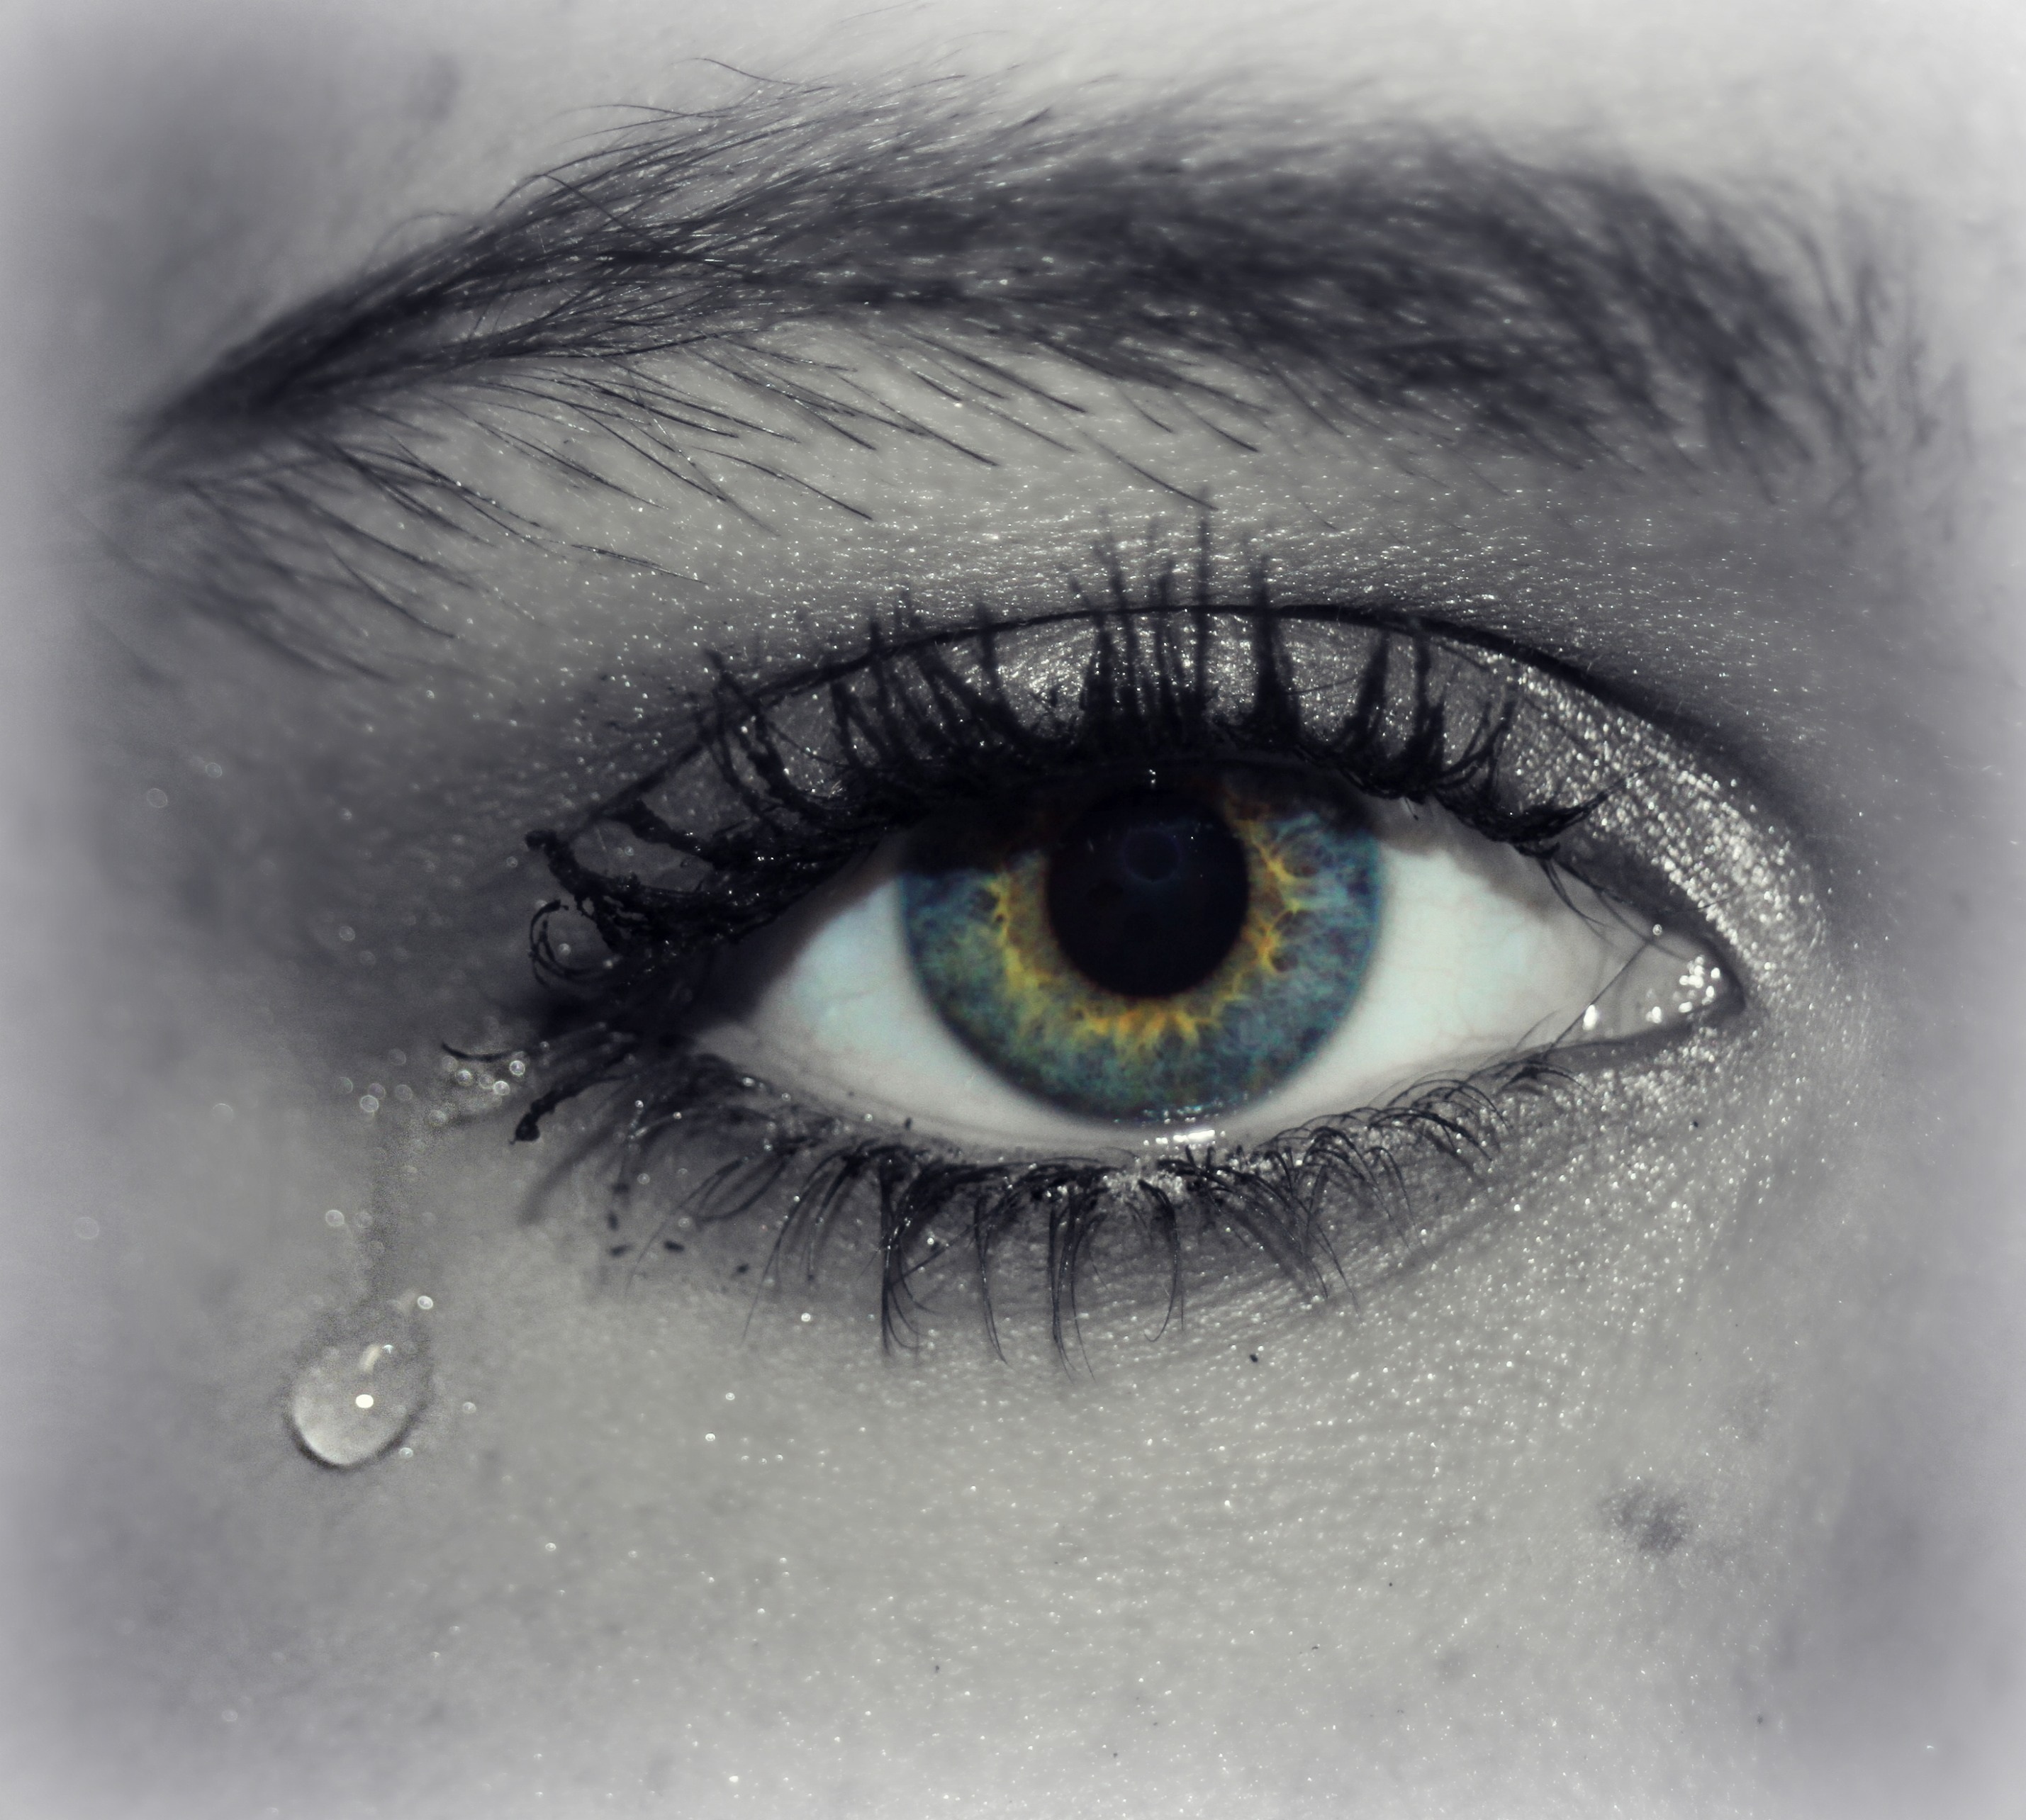
black and white, white, sadness, blue, black, monochrome, tear, eyebrow, cry, eyelash, close up, human body, face, nose, drawing, iris, eye, head, expression, pain, organ, emotion, depression, feelings, upset, hurt, monochrome photography, vision care, eyelash extensions